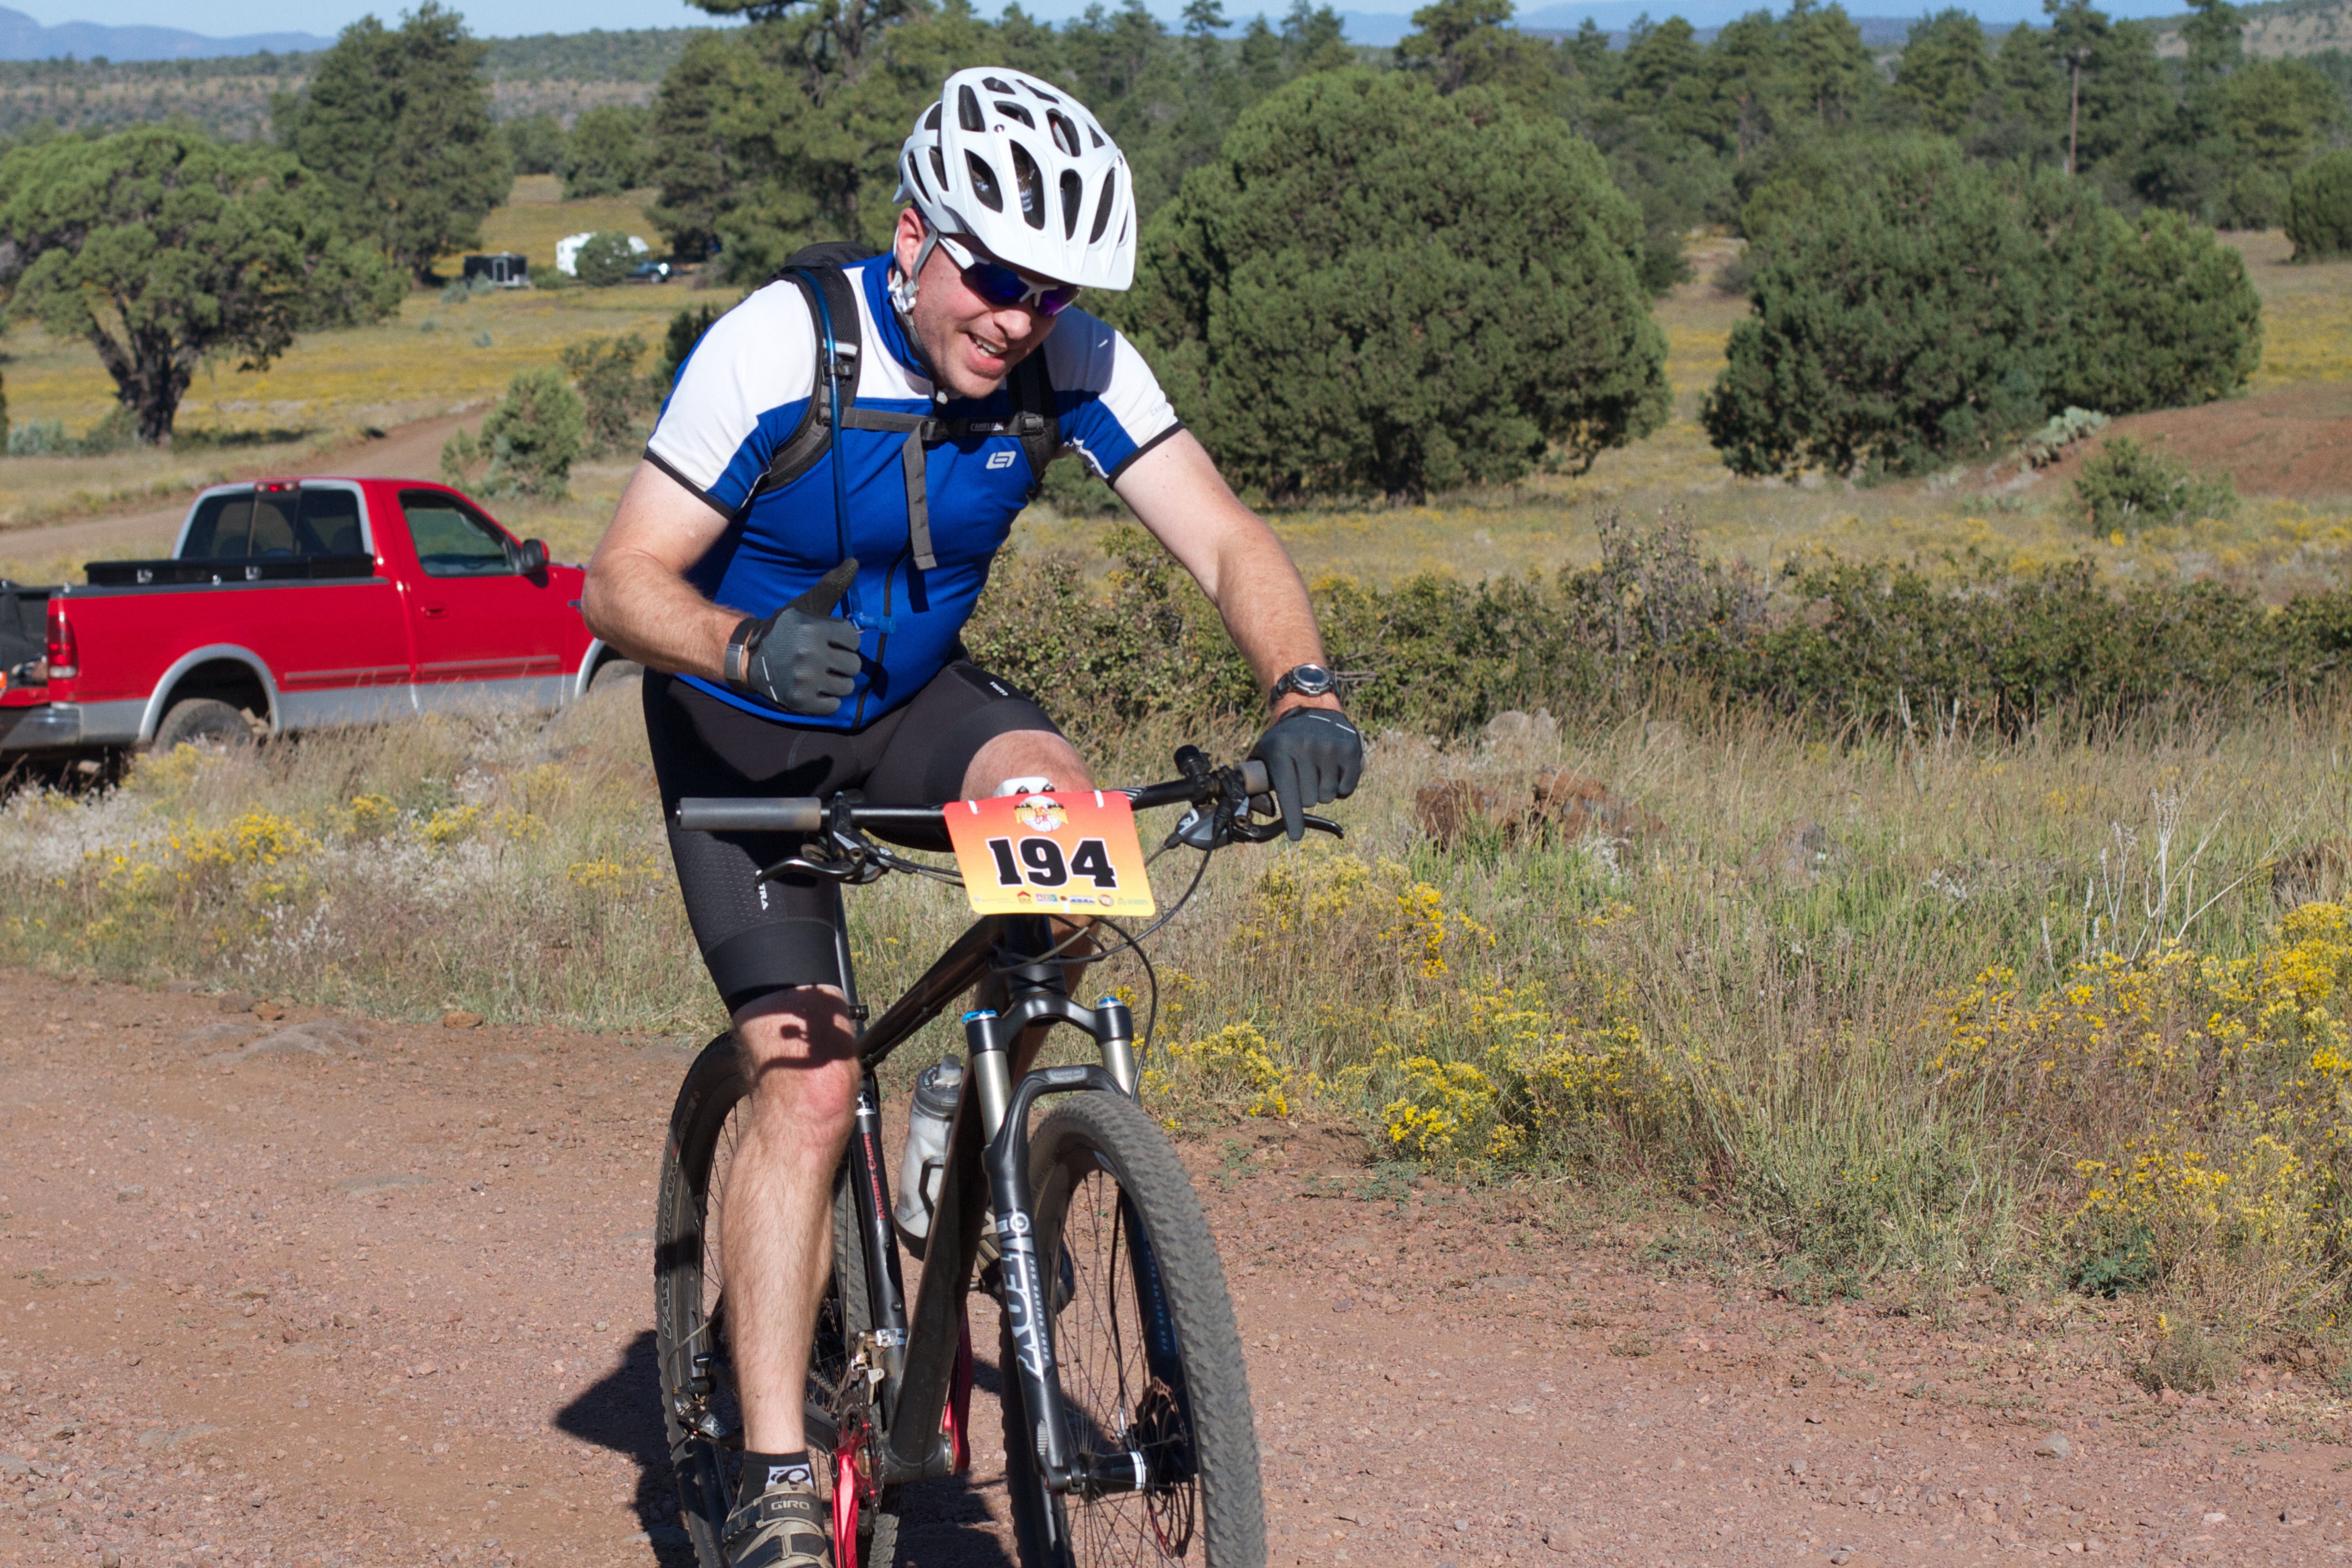
bicycle, vehicle, extreme sport, sports equipment, mountain bike, cycling, race, sports, racing, fotr, mountain biking, road cycling, cycle sport, cyclo cross bicycle, cyclo cross, bicycle racing, road bicycle, endurance sports, racing bicycle, road bicycle racing, duathlon, mountain bike racing, cross country cycling